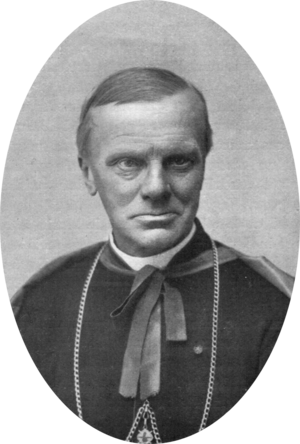
Charles Gustave Walravens (1841-1915), évêque de Tournai (1897-1915).
Charles-Gustave Walravens est un prélat belge, le 93ᵉ évêque de Tournai.